Villarreal

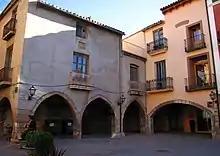
Main square

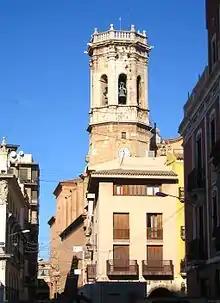
The belfry of Sant Jaume Church

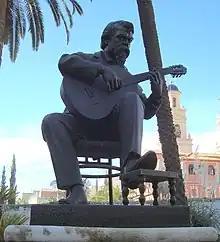
Monument of Francisco Tárrega in Villarreal

Villarreal's economy has evolved since the days of cultivation and trade of oranges in the last century to the manufacturing of ceramic tiles, which today is its most important source of income.